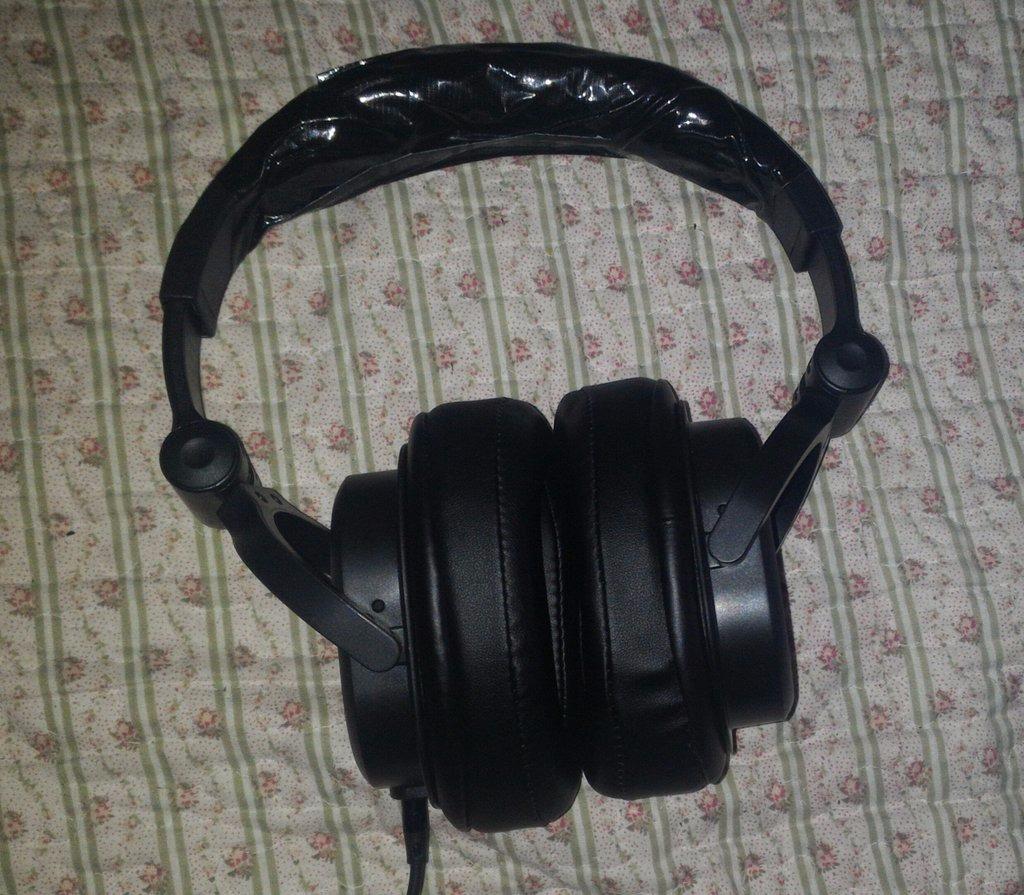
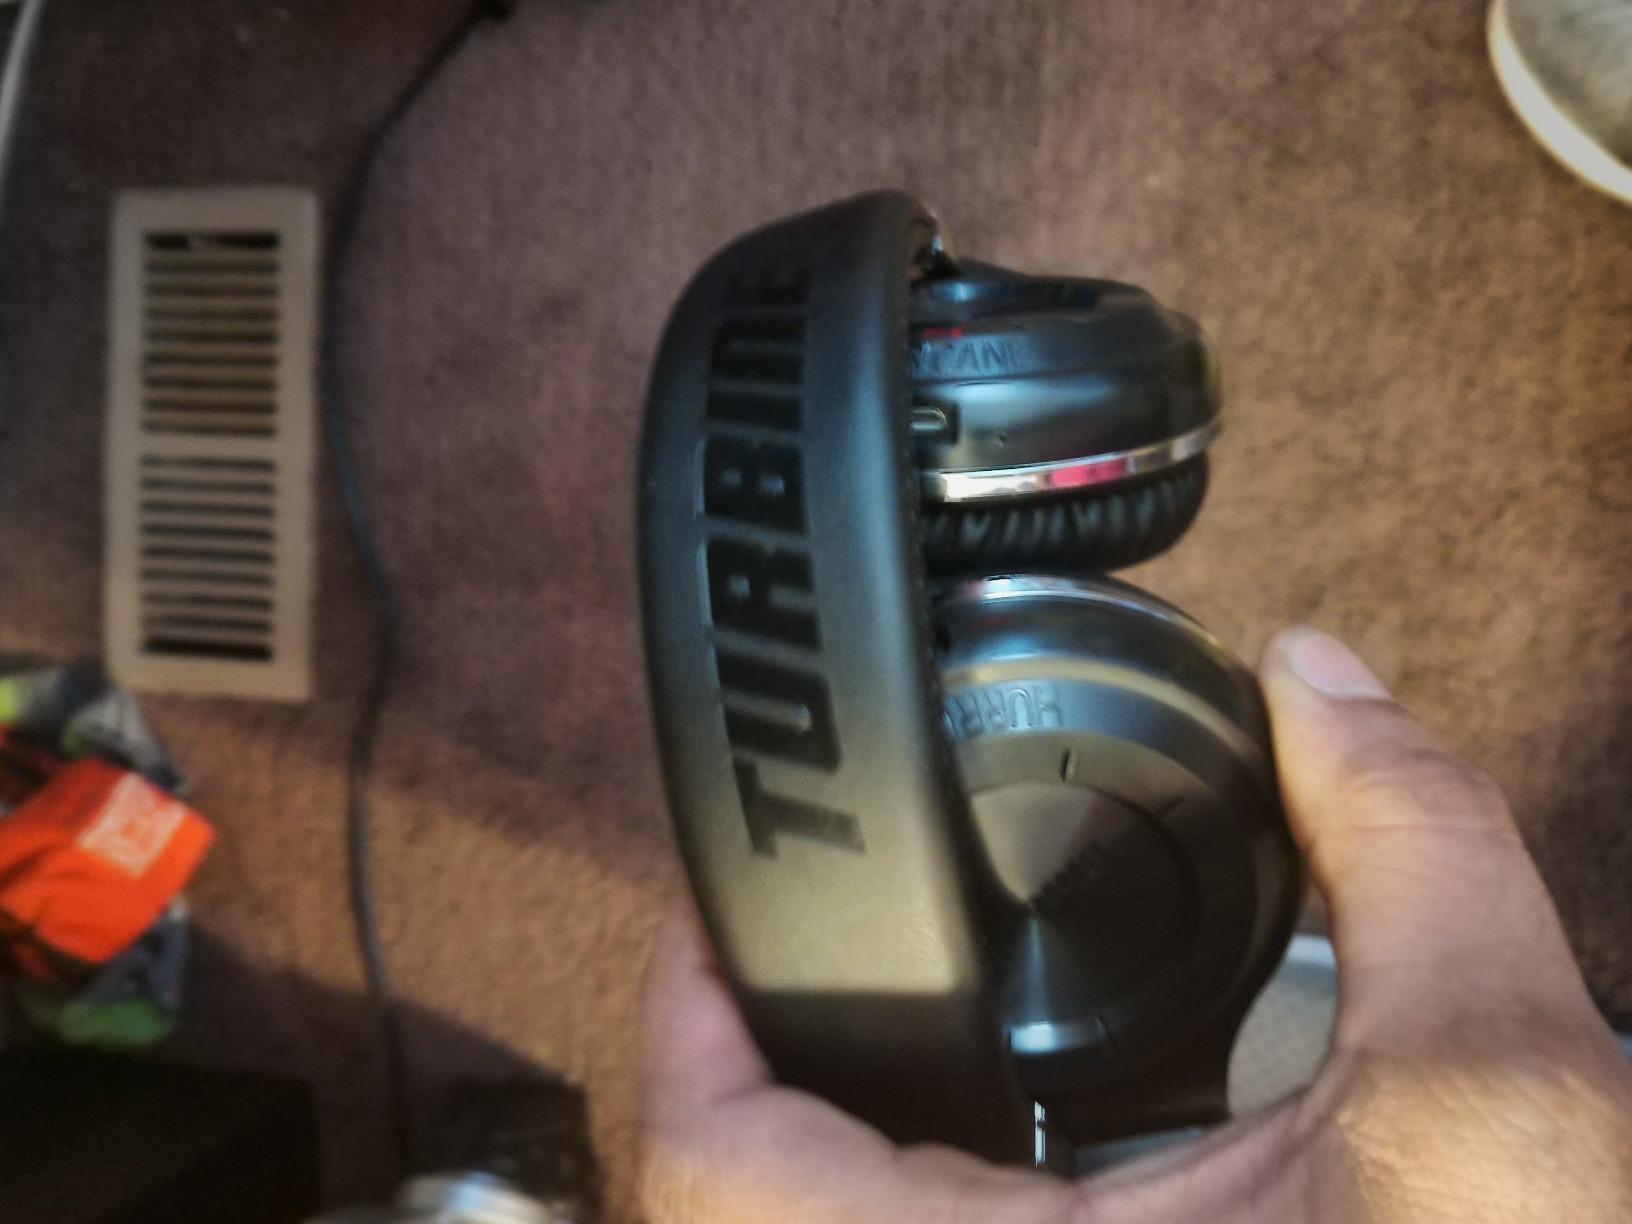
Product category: headphones
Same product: no